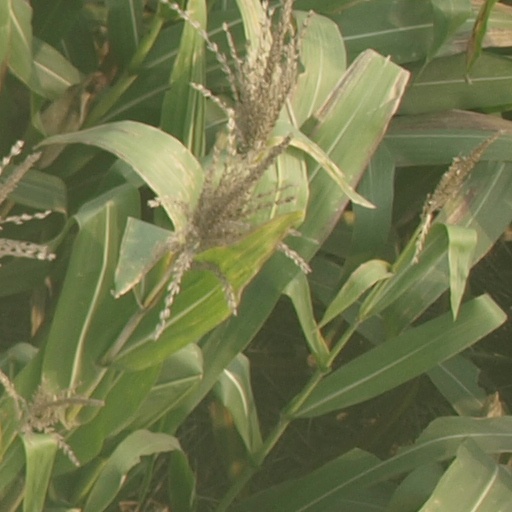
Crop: maize; corn